Rena Shimazu

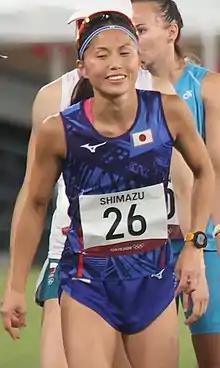
Shimazu at the 2020 Summer Olympics

is a Japanese modern pentathlete. She competed in the women's event at the 2020 Summer Olympics.